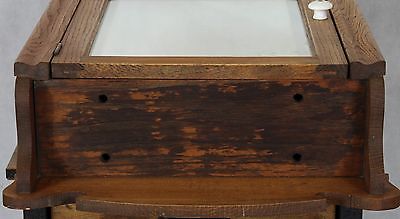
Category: cabinet